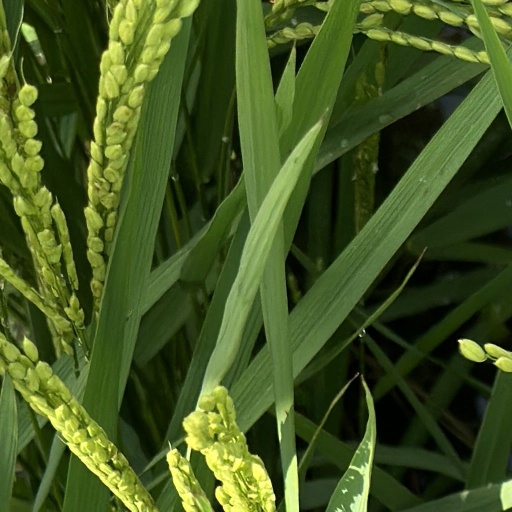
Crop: rice